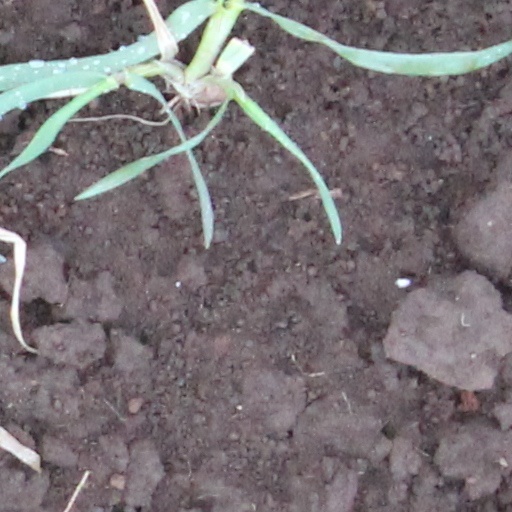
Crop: wheat